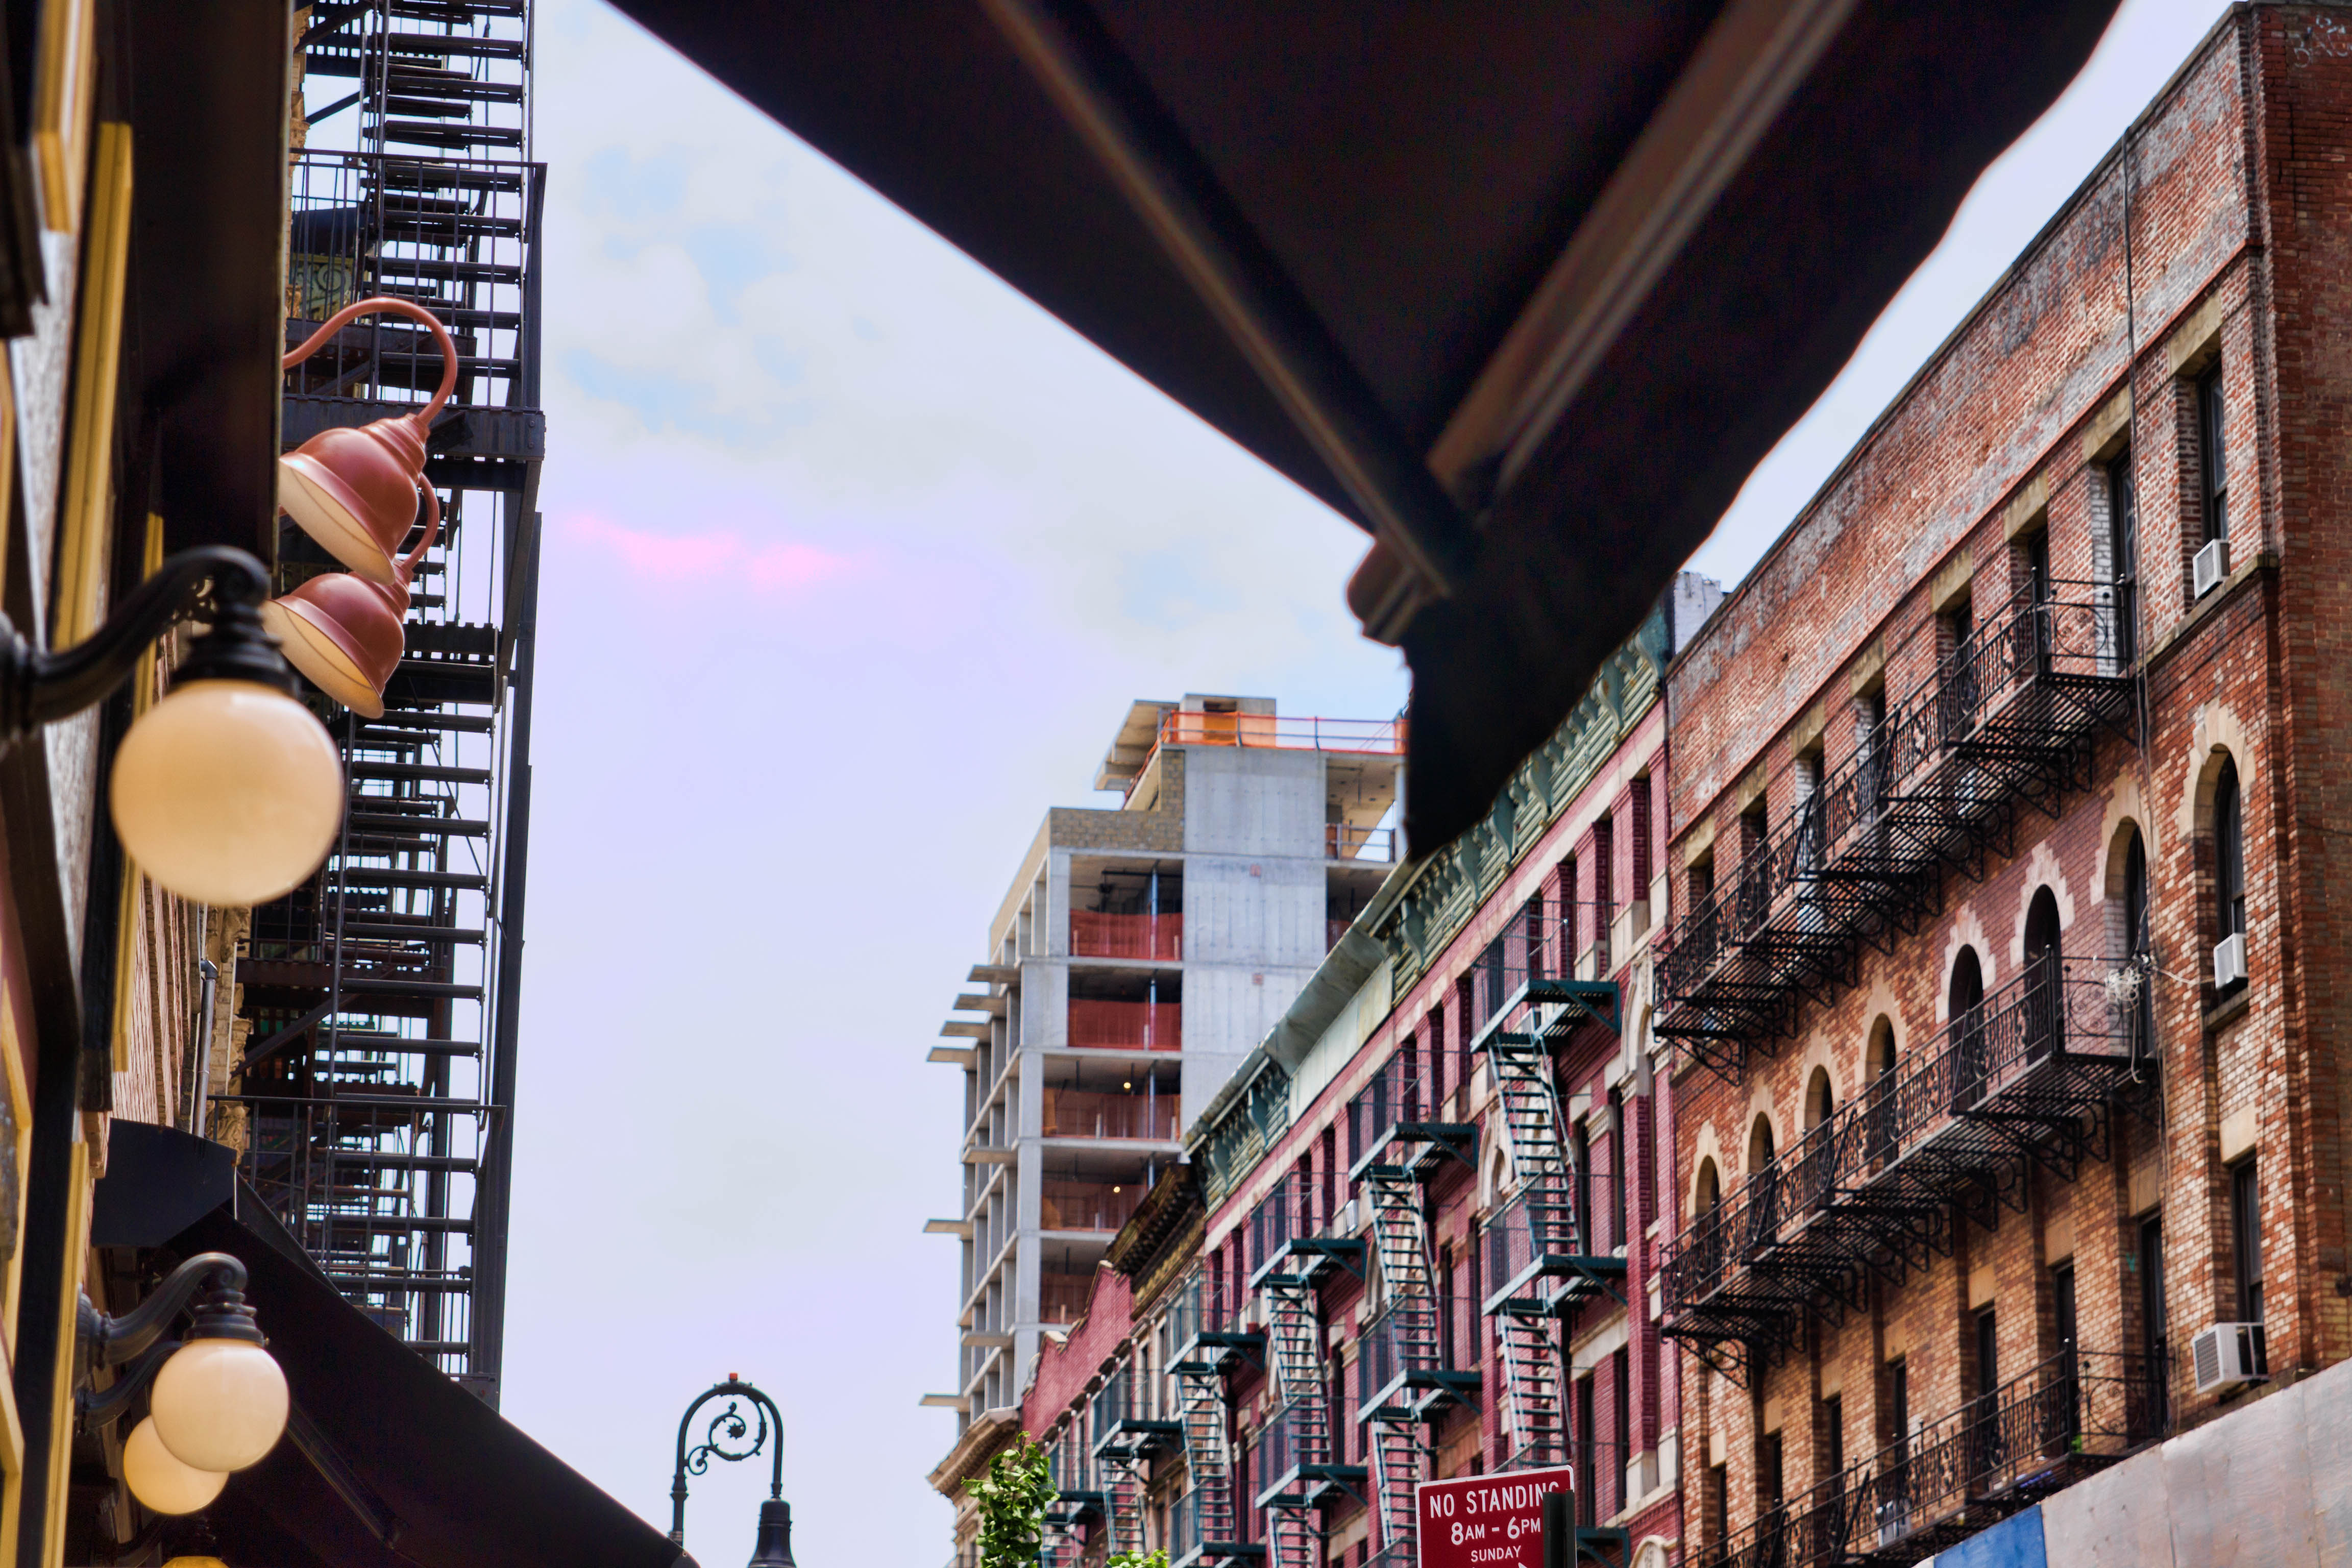
road, street, manhattan, color, streetphotography, newyork, photograph, urban area